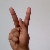
The image shows a hand gesture representing the letter 'K' in Indian Sign Language.